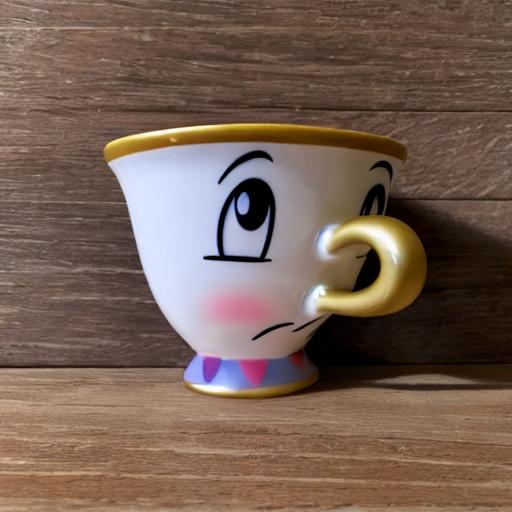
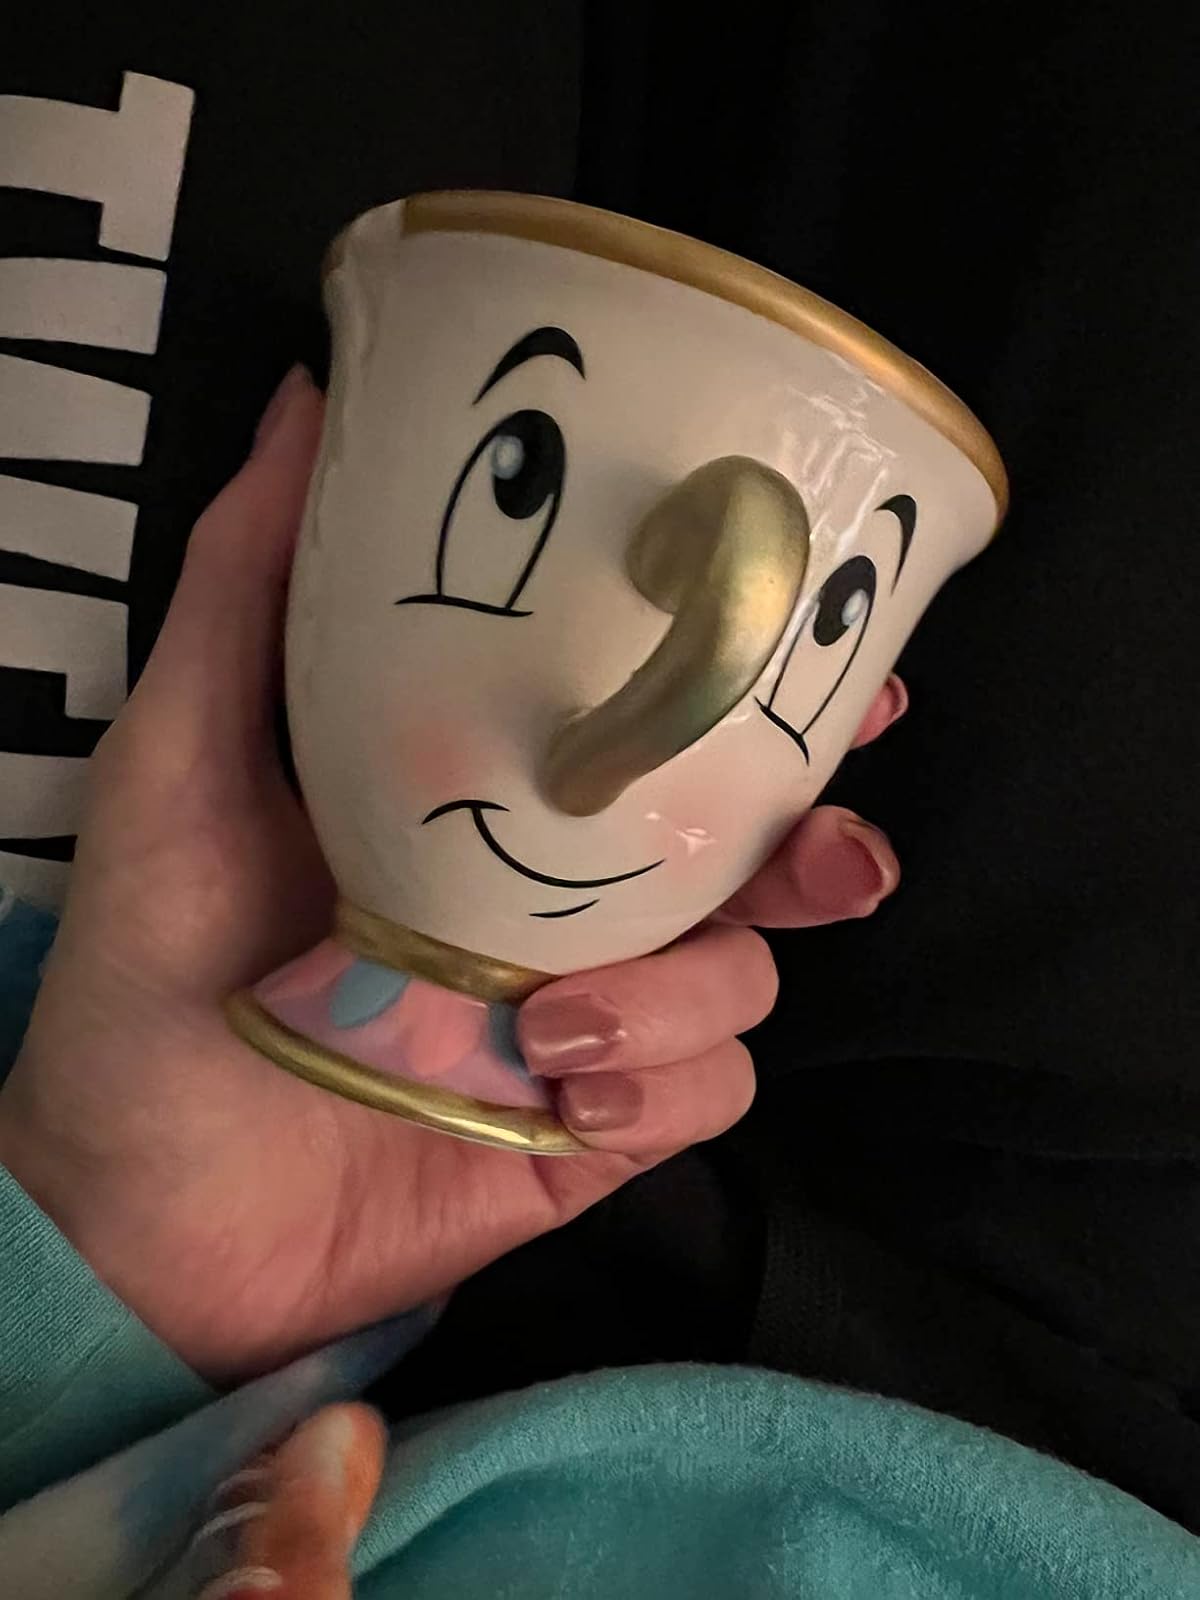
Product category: items_mug
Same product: no